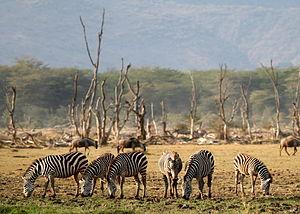
Animaux sauvages dans le parc national du lac Manyara, en Tanzanie. Le parc regorge de Zèbres et autres ongulés.
Le parc national du lac Manyara est un parc national du Nord de la Tanzanie. Son entrée principale est située à 120 km de la ville d'Arusha, non loin de la petite ville de Mto wa mbu.